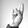
ASL letter: R